Sky position (RA, Dec in degrees): 310.593, -0.2533
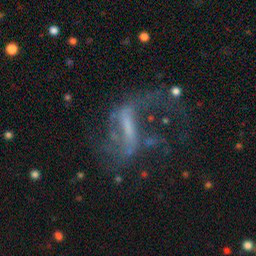
Galaxy morphology: Disturbed Galaxies